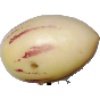
Label: pepino